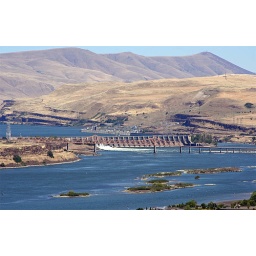
The Dalles Dam, and highway 97 bridge over the Columbia River.